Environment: real
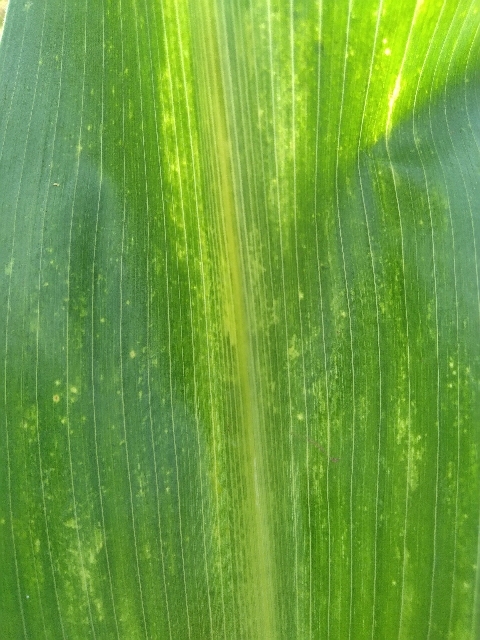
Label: lethal_necrosis